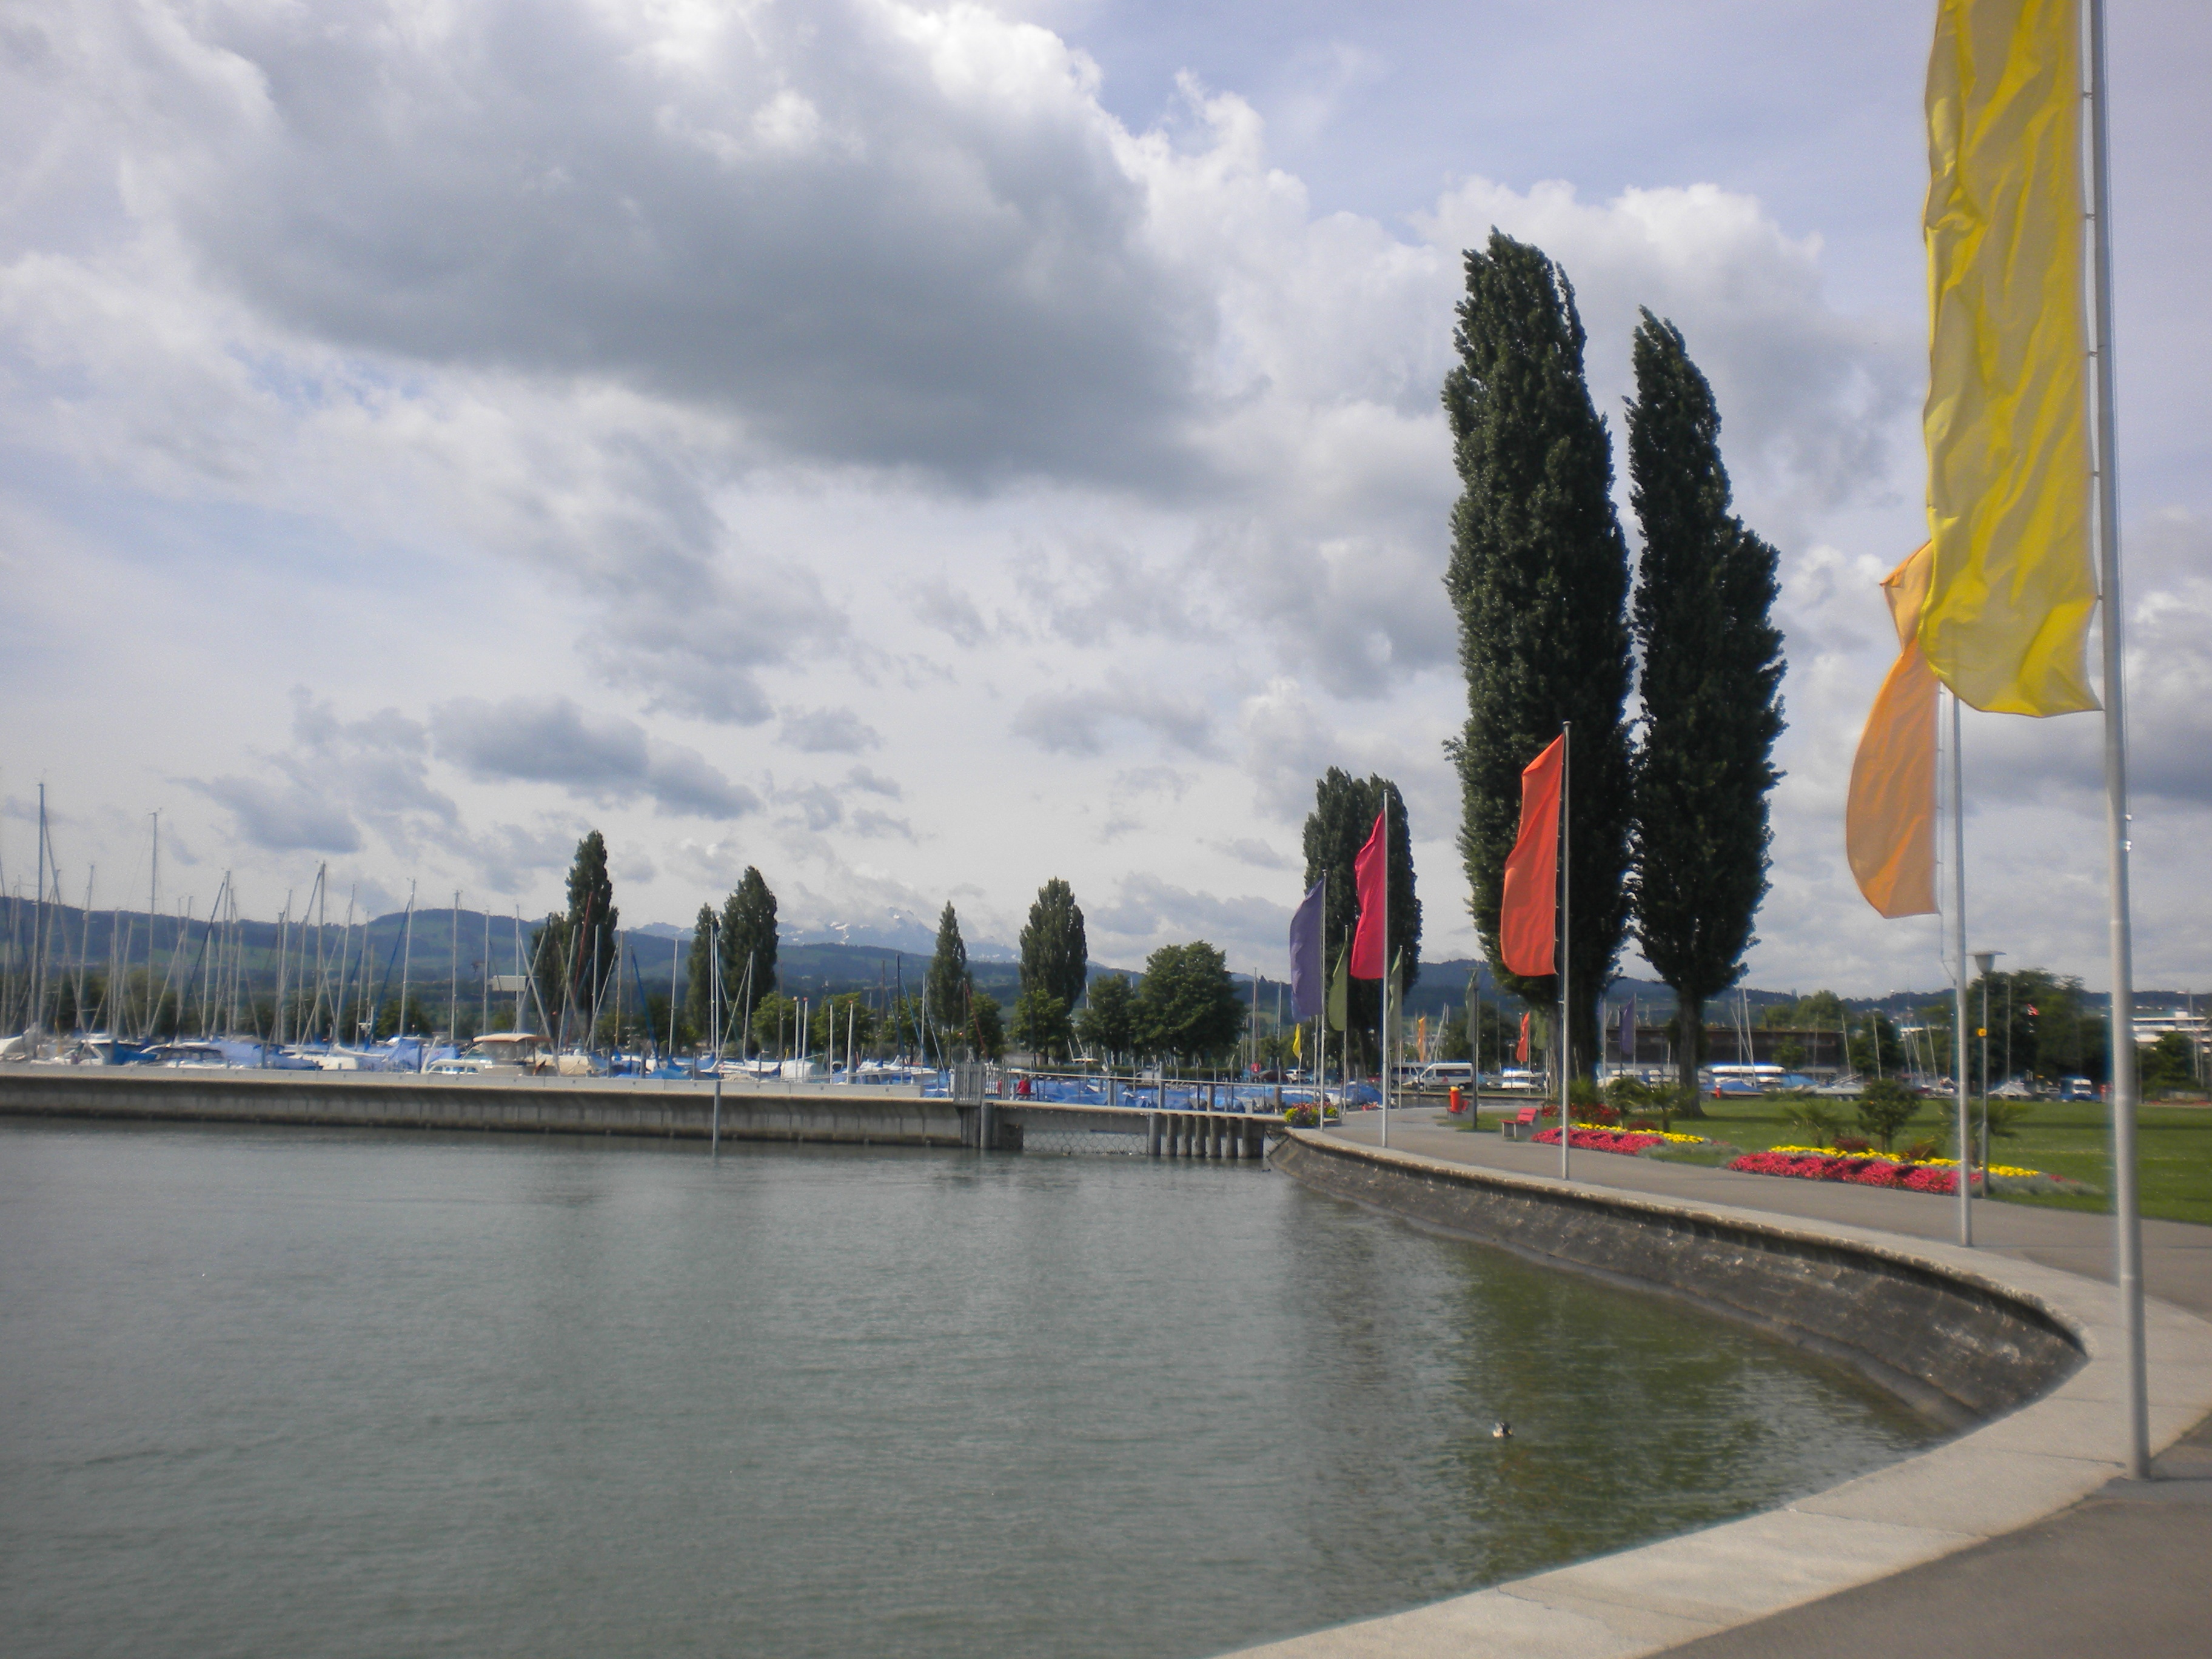
water, bridge, skyline, city, river, cityscape, downtown, vacation, landmark, tourism, waterway